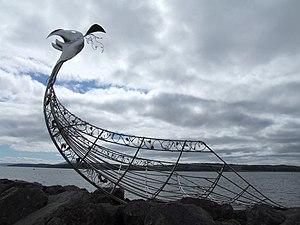
La saga de Kormakr est une saga des islandais du XIIIᵉ siècle. L'histoire se déroule entre la Norvège, l'Islande et l'Irlande vers l'an 950-970 et traite du skalde Kormakr Ogmundarson et de son amour malheureux pour Steingerd Torkelsdatter.